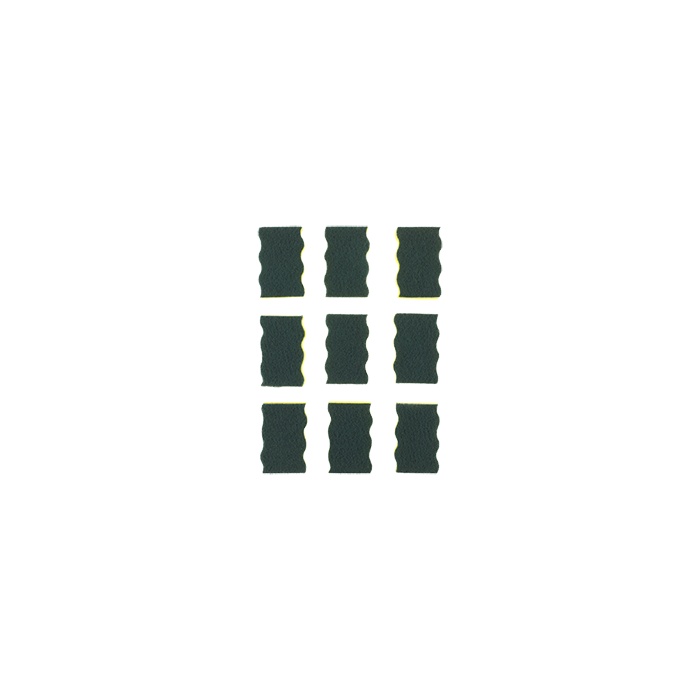
Dawn Heavy Duty Scrubber Sponge 9ct
Scrub tough messes with one side and wash with the other.
Brand: Dawn
Category: Home & Garden > Household Supplies > Household Cleaning Supplies > Sponges & Scouring Pads